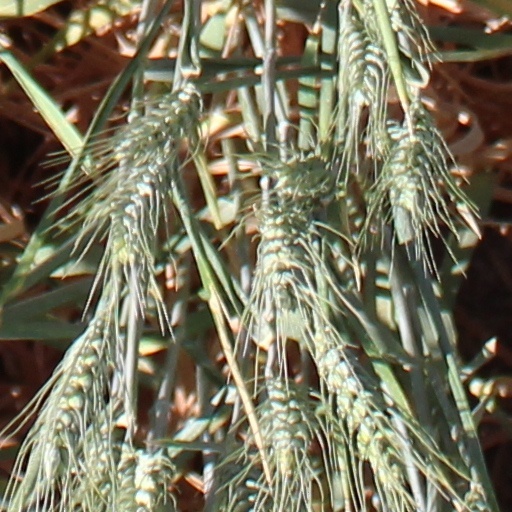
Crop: wheat